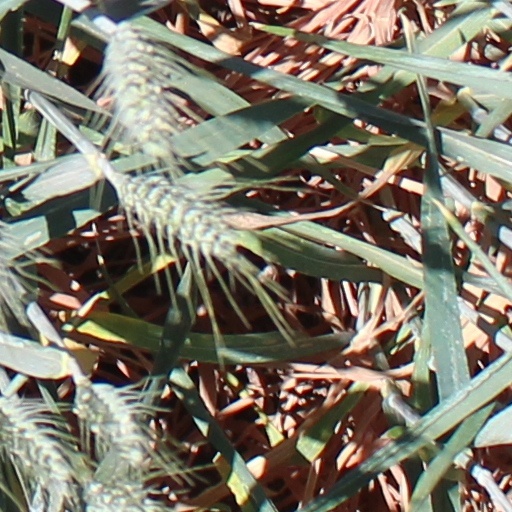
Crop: wheat